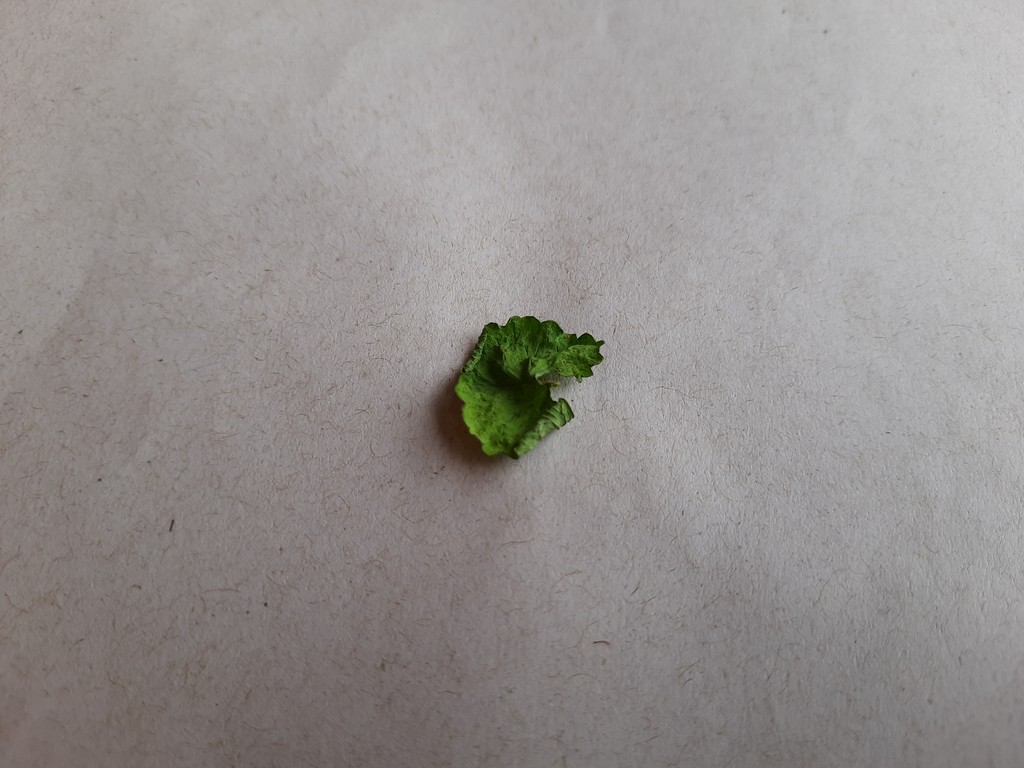
Label: Dried